The Legend of Broken Sword

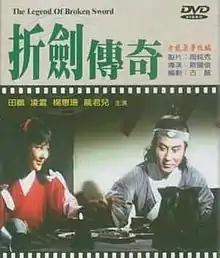
DVD cover art

The Legend of Broken Sword, also known as Dragon of the Lost Ark or Dressed to Fight, is a 1979 "wuxia" film directed by Ulysses Au-yeung and written by Gu Long. The lead character, Hu Tiehua, appears in Gu Long's "Chu Liuxiang" novel series as well.